Limber tail syndrome

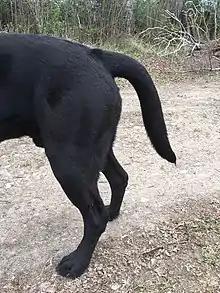
A Labrador Retriever with limber tail syndrome

Limber tail syndrome, or acute caudal myopathy, is a disorder of the muscles in the tail, usually affecting working dogs.